Norwich Terrier

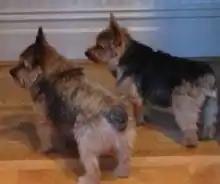
Grizzle and Black and Tan Norwich Terriers

Occasionally, this breed will display barking and digging behaviours, which are reflective of their terrier heritage. Consistent and early training can help manage these habits.